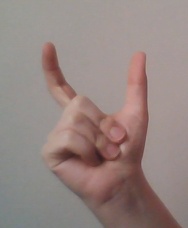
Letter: nun